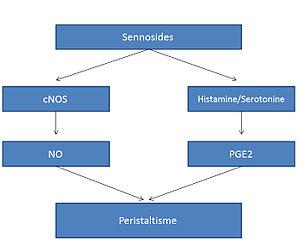
Les sennosides présent dans le séné vont induire une amélioration du péristaltisme en augmentant la sécrétion de prostaglandine E2 mais également le relâchement des muscles lisses intestinaux par la production de NO.
Le séné est une espèce de petits arbustes de la famille des Caesalpiniaceae, ou des Fabaceae, sous-famille des Caesalpinioideae, selon la classification phylogénétique. Elle est principalement connue et utilisée pour son effet laxatif.